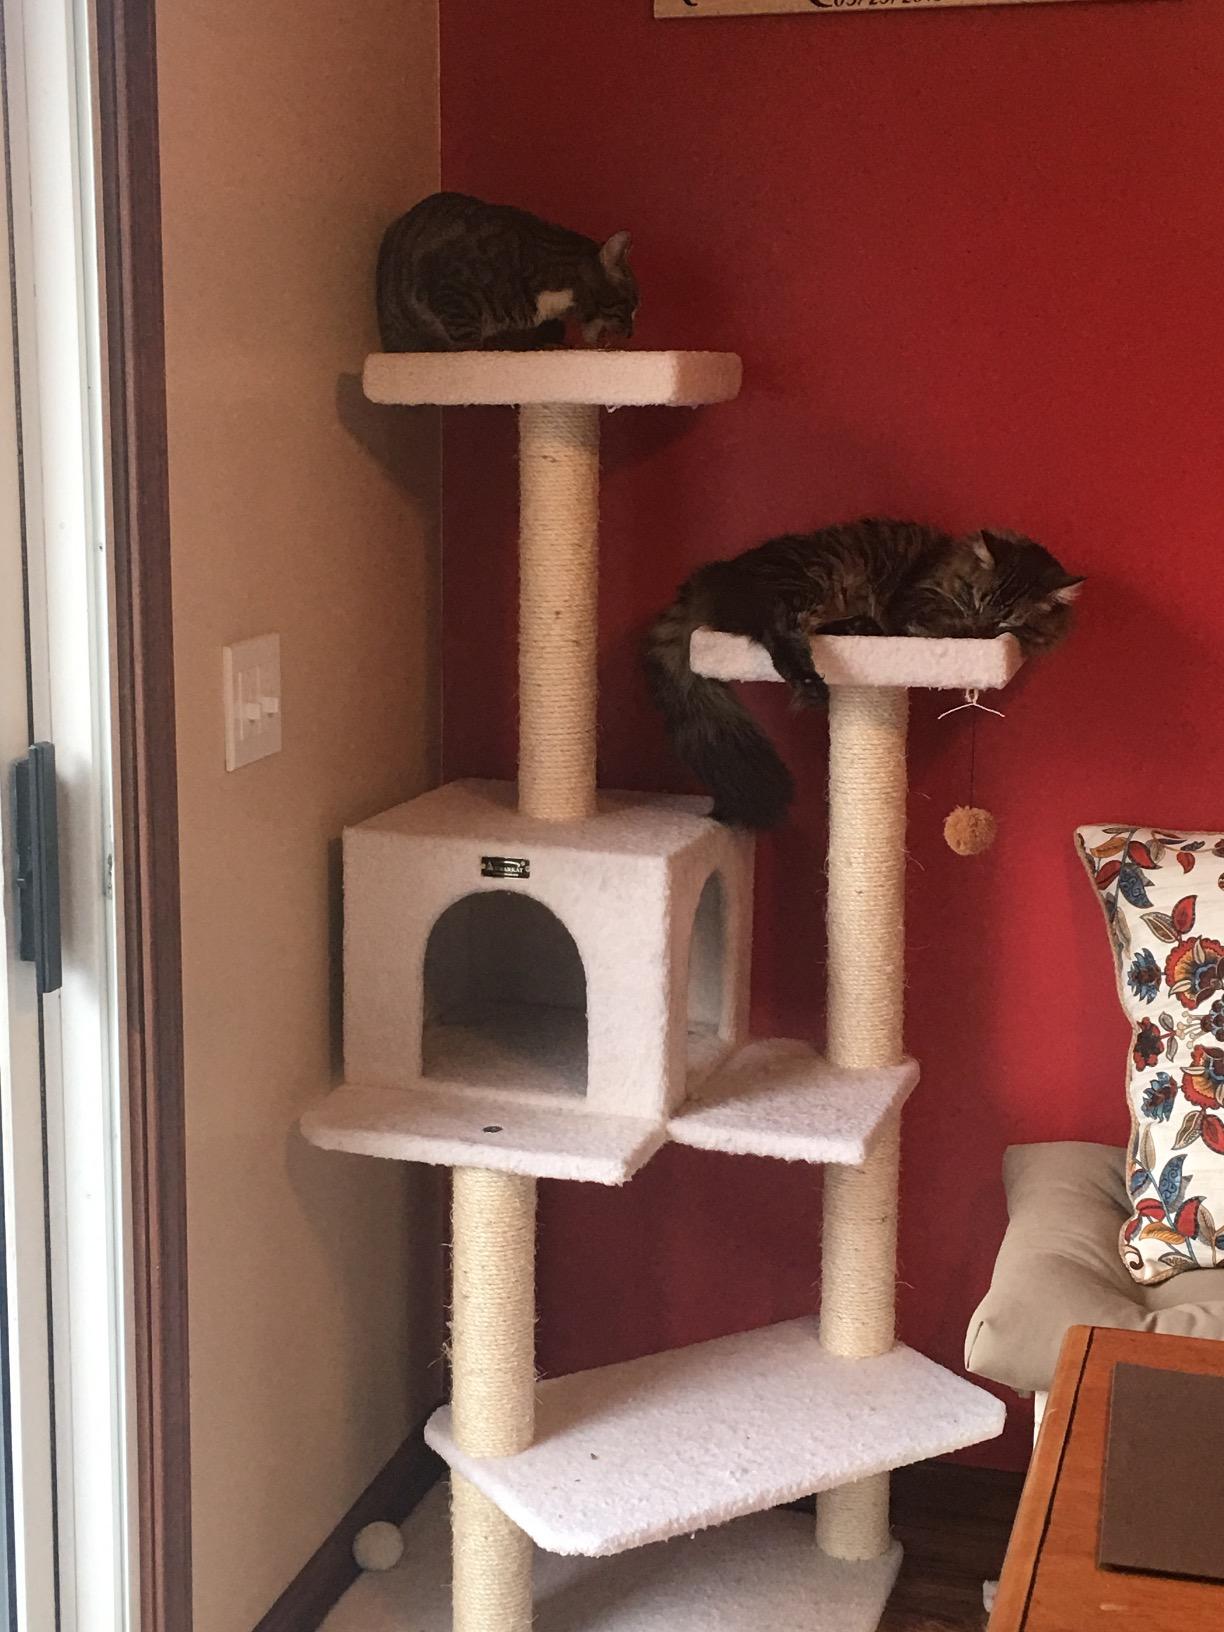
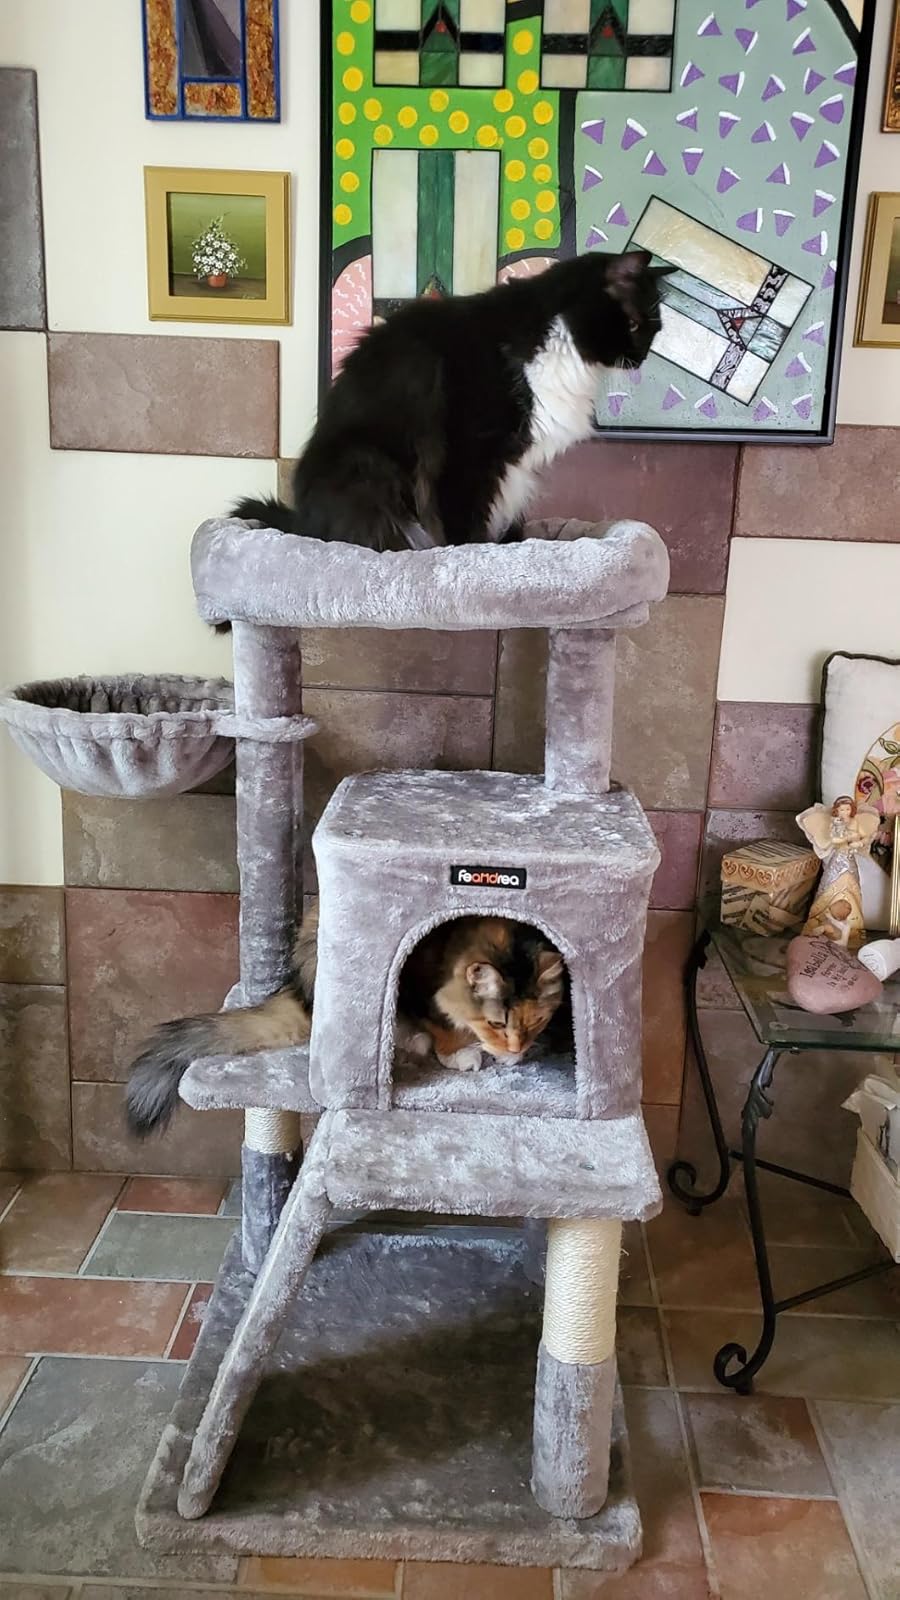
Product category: items_cat tree
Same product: no